Jewish resistance in German-occupied Europe

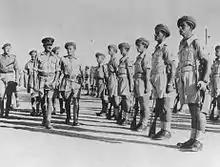
Soldiers of the Jewish Brigade being inspected by the brigade's commander in October 1944

Approximately 1.5 million Jews served in the regular Allied militaries during World War II, including roughly 550,000 in the United States Armed Forces (including those who served in the Pacific Theater) and 500,000 in the Red Army. About 100,000 served in the Polish Army during the German invasion, and thousands served in the Free Polish Forces, including about 10,000 in Anders' Army. About 60,000 British Jews and 30,000 Jews from Mandatory Palestine served in the British Armed Forces during the war. Another 17,000 Jews served in the Canadian Armed Forces.